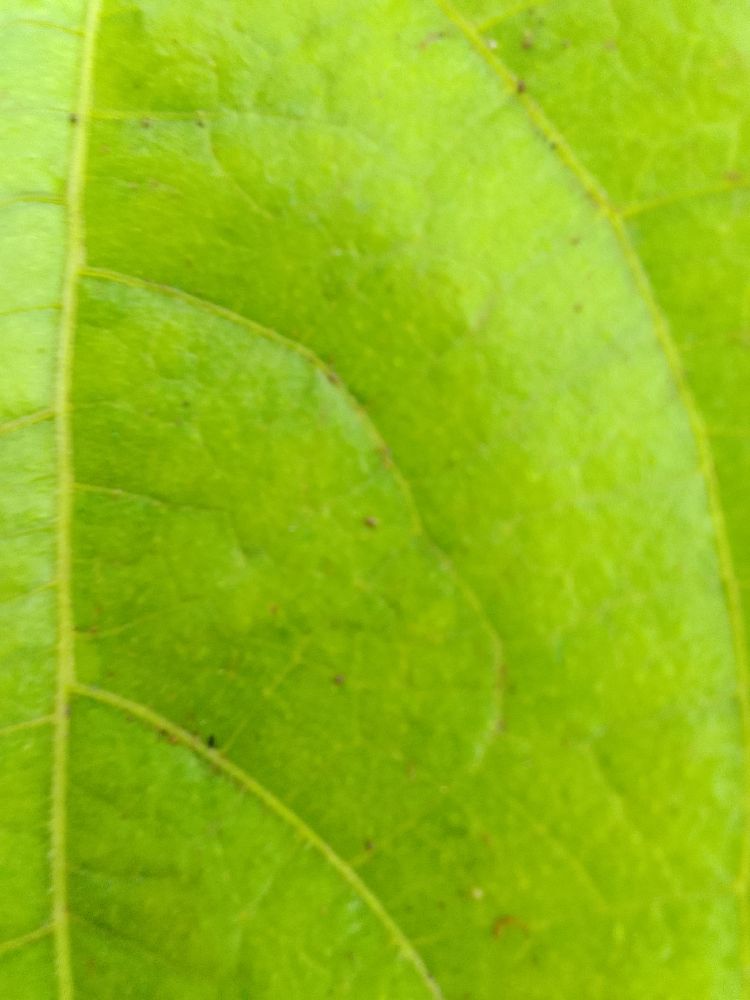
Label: healthy